ICAC Investigators 2007

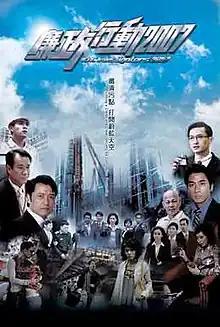
Promo poster & DVD cover

ICAC Investigators 2007 (Traditional Chinese: 廉政行動2007; literally "Upright Government Walk Movement 2007") is the 2007 installment of the ICAC Investigator series, produced by Hong Kong Independent Commission Against Corruption (ICAC) and TVB. It is broadcast on TVB Jade channel. Each criminal case is based on actual cases investigated by the ICAC.